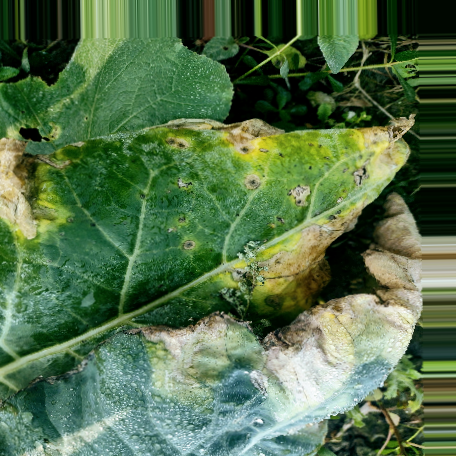
Label: Downy Mildew